Blackness Castle

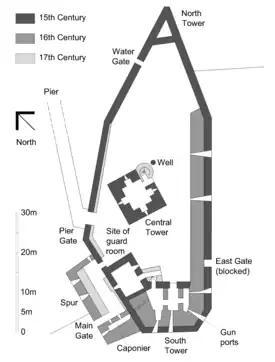
Plan of Blackness Castle

Between 1534 and 1540, a programme of fortification was carried out under the direction of the King's Master of Works, Sir James Hamilton of Finnart. Finnart, the illegitimate son of the Earl of Arran, was an expert in artillery fortification. Having spent time in Europe studying the subject, he designed his own castle at Craignethan in Lanarkshire as a showcase for his ideas. At Blackness, he introduced technological innovations including a complex entrance with a caponier, one of only three surviving in Scotland (the others being at Craignethan and Stirling Castle). The caponier, a passage within the external wall of the entrance, allowed defenders to fire into the entrance area, at the backs of any attackers who had breached the gate. The curtain wall was thickened on the inside to the south and east, from to over in places, and gun ports were opened up. The south wall was also heightened to enclose the new south tower.